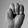
ASL letter: M